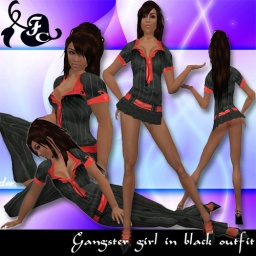
Gangster girl in black outfit c